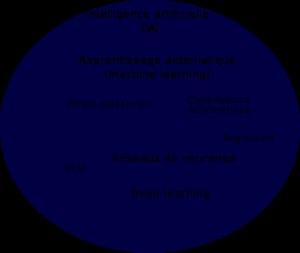
L'intelligence artificielle est « l'ensemble des théories et des techniques mises en œuvre en vue de réaliser des machines capables de simuler l'intelligence ».